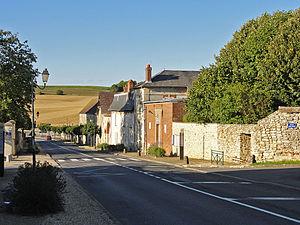
Rue principale du village de Charmont, Val-d'Oise, France.
Charmont est une commune française située dans le département du Val-d'Oise, en région Île-de-France.